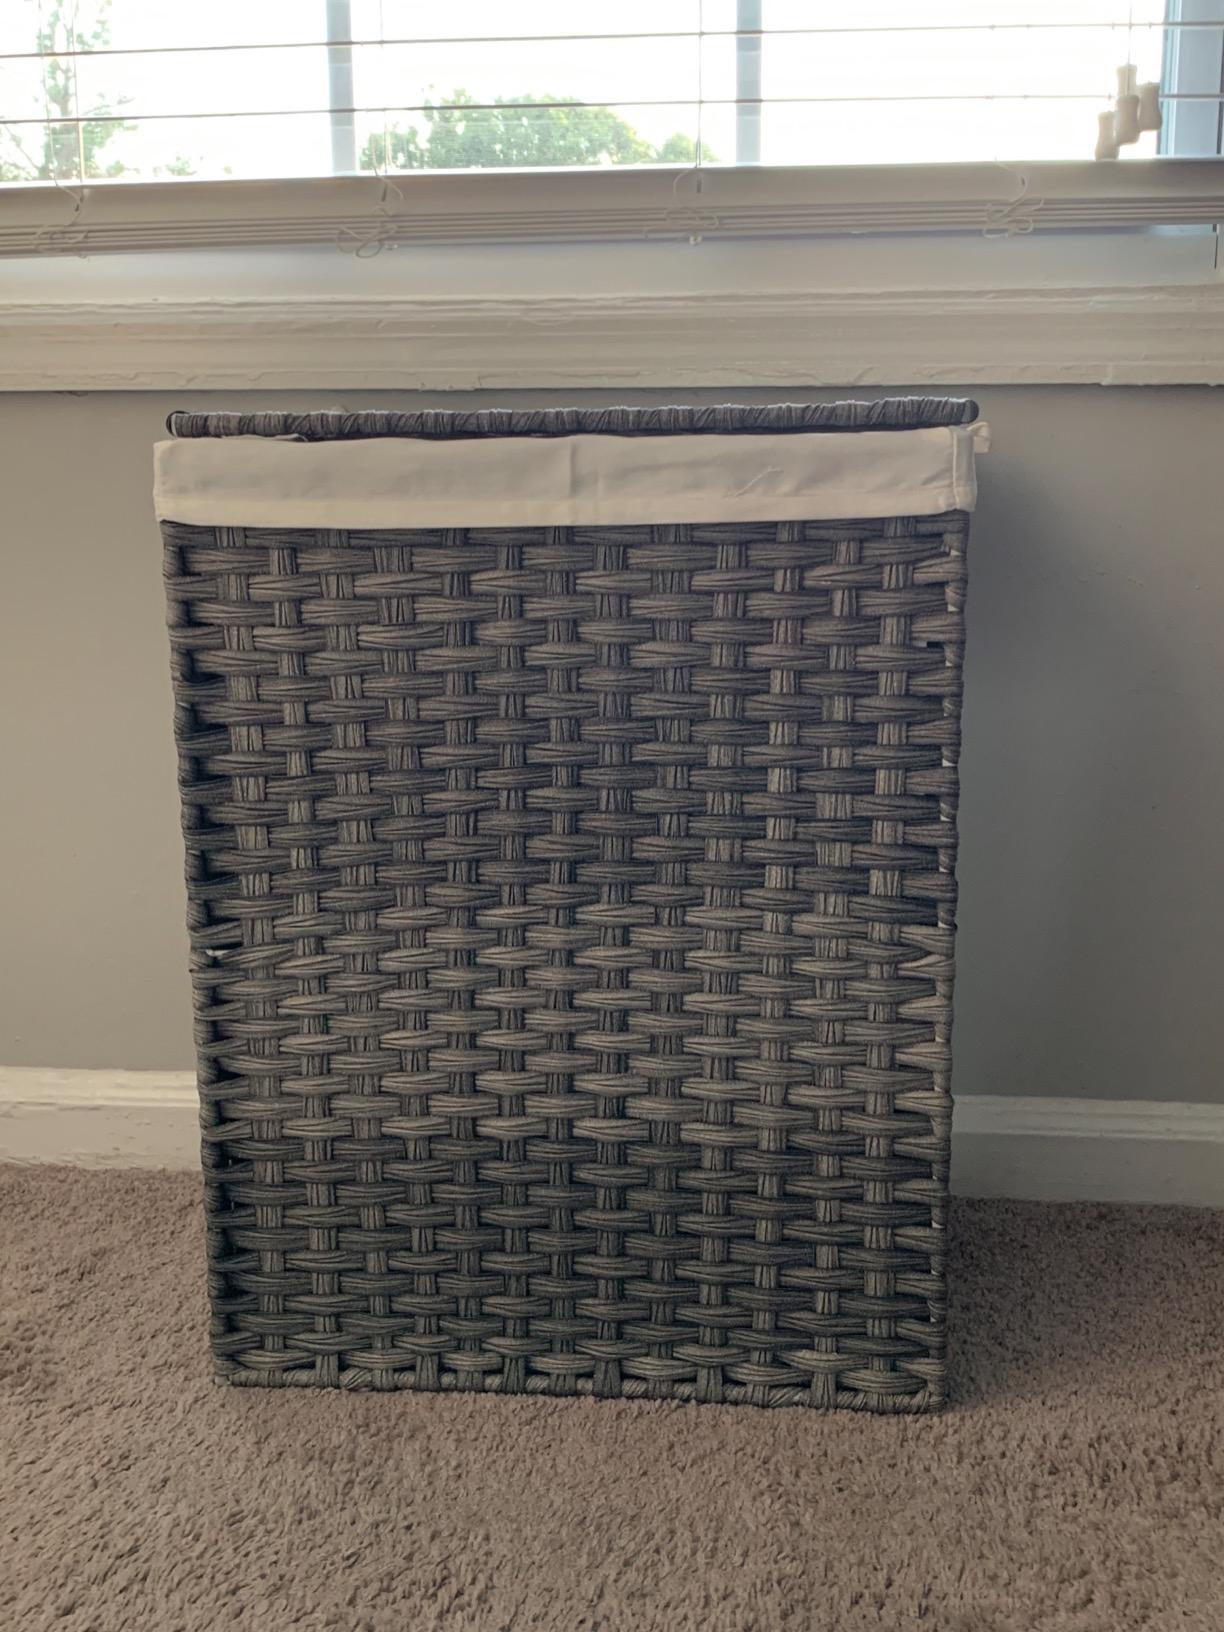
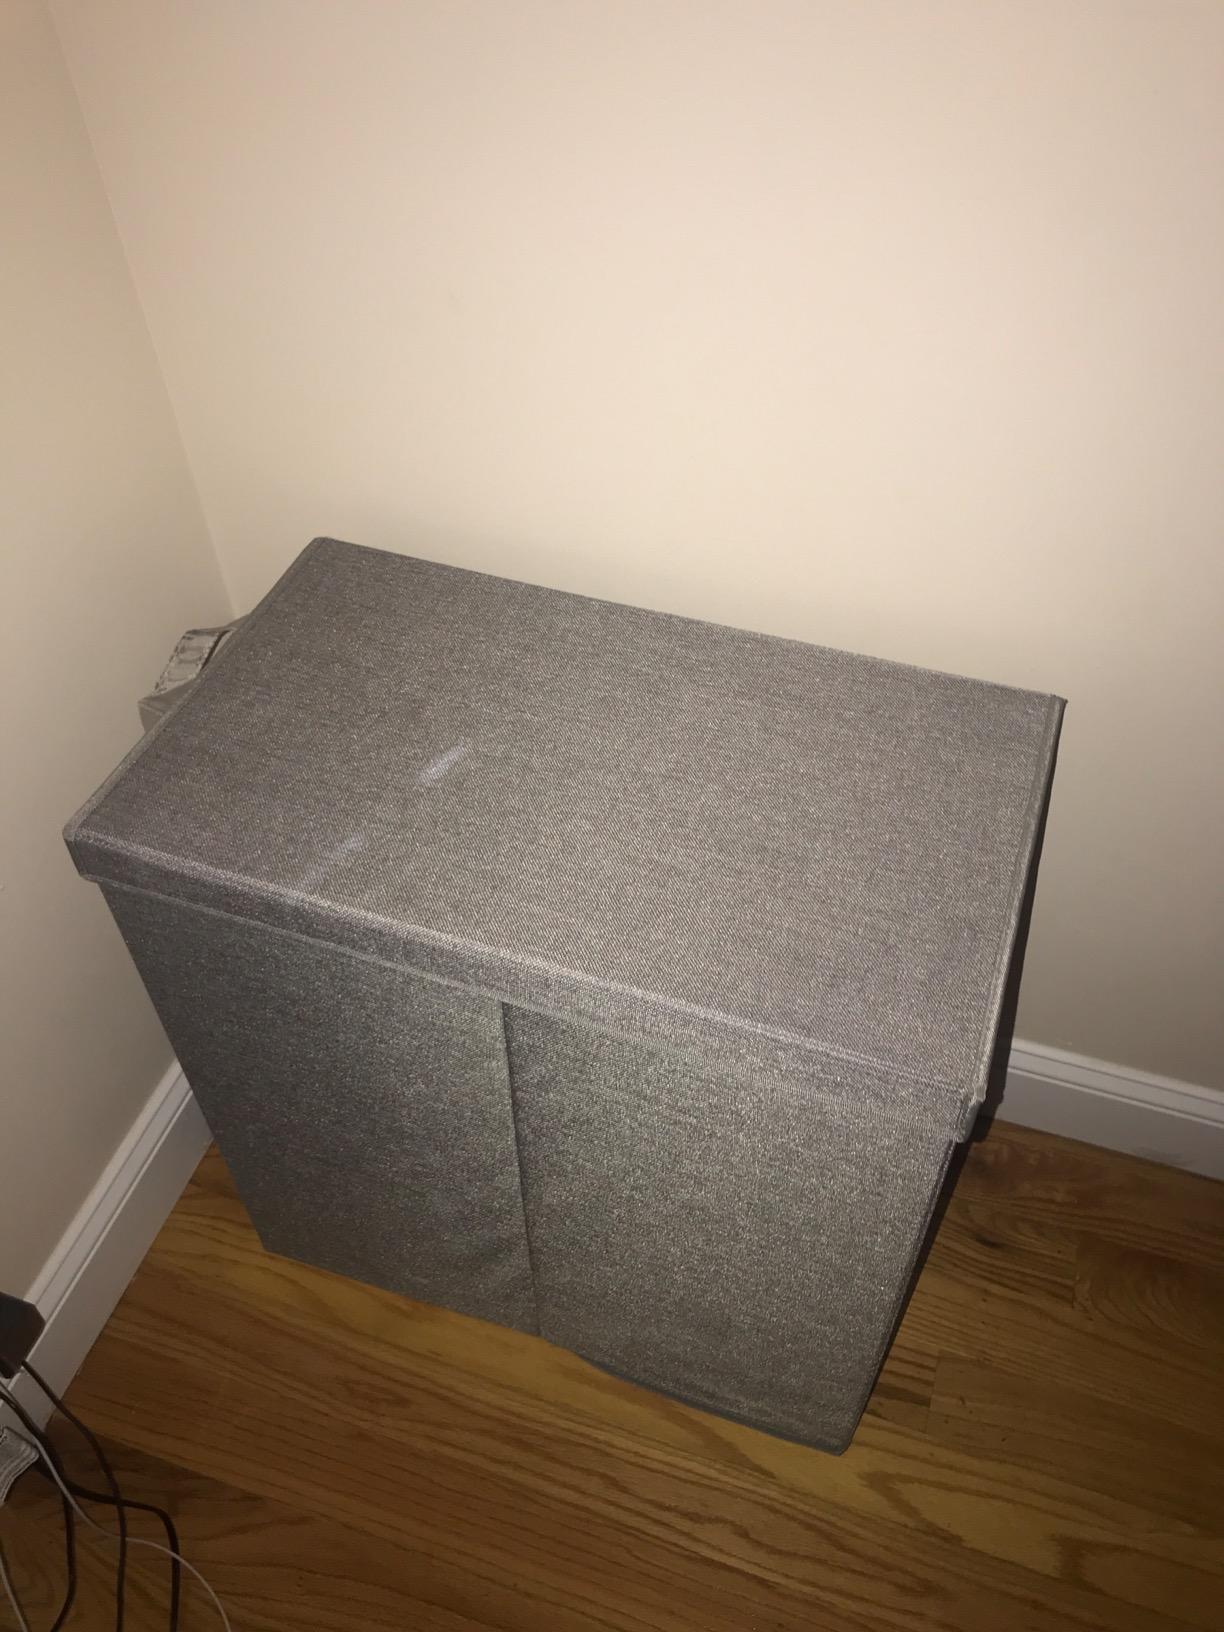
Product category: items_hamper
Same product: no